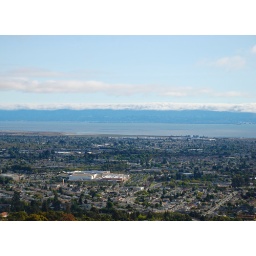
Southwest view with Bayfair in foreground and BART train pulling up. San Mateo bridge in background.